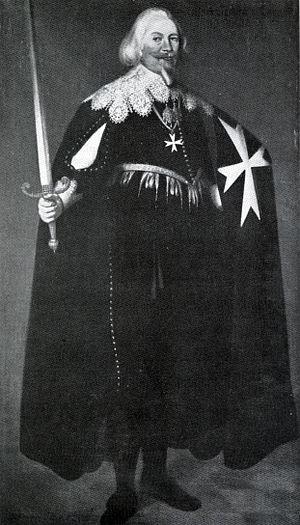
La maison de Schwarzenberg est une famille issue de la noblesse franque, aujourd'hui largement implantée en Bohême.
Le comte Adam von Schwartzenberg ou Schwarzenberg devint en 1625 le grand maître du grand bailliage de Brandebourg. Noble catholique au service d'un prince protestant et de ses alliés suédois, il se fit de plus en plus d’ennemis et, déchu de ses titres, mourut peu après son arrestation.